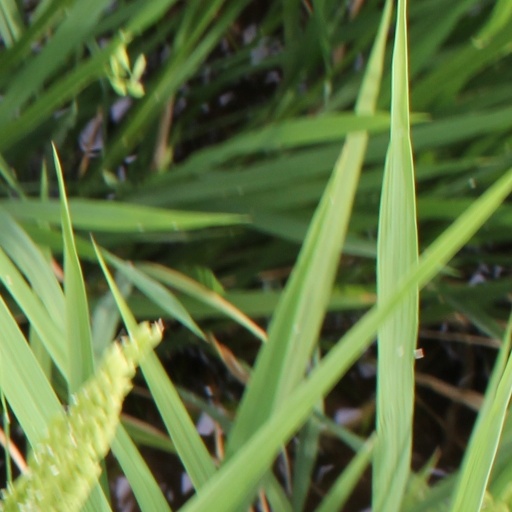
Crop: rice